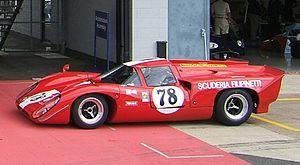
La Lola T70 est une voiture de course développée par le constructeur britannique Lola Cars à partir de 1965 pour des courses d'endurance américaines.